Southern Conference for Human Welfare

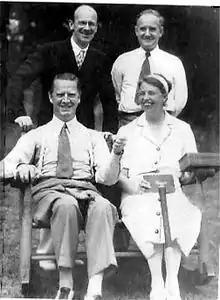
Eleanor Roosevelt (here, in 1938 with George T. Bye upper right, Deems Taylor upper left, Westbrook Pegler lower left) embraced the SCHW

During latter years of the Great Depression, US President Franklin Delano Roosevelt (FDR) recognized that many New Deal programs were failing in the US South. In 1938, he convened a group of southern, liberal scholars and writers to investigate conditions. Their investigation resulted in "A Report on the Economic Conditions of the South", calling the South "the nation's number one economic problem" based on low wages (and resulting low incomes) as well as public services. Two members of the group were Joseph Gelders, an organizer for the CPUSA's International Labor Defense, and Lucy Randolph Mason, scion of the famed Randolph family of Virginia, then public-relations representative for the Congress of Industrial Organizations ("CIO") in the South. They advocated for a regional conference "to address the repression of civil liberties in southern cities," which both FDR and wife Eleanor Roosevelt embraced.